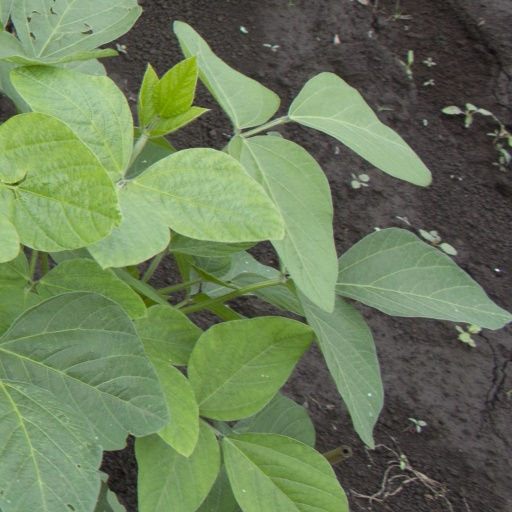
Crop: soybean